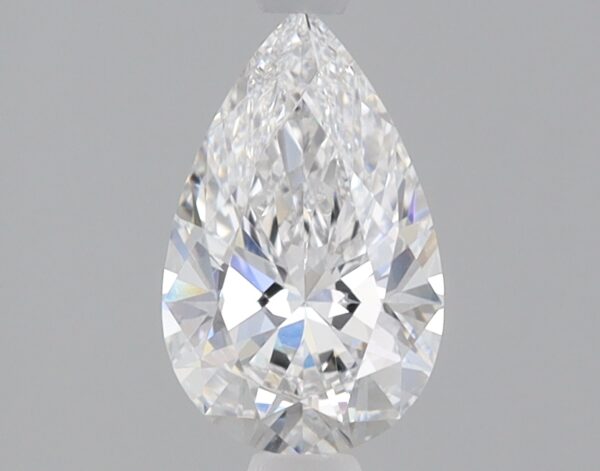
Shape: pear
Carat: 0.83
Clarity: VVS2
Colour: E
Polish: EX
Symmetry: EX
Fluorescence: NONE
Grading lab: IGI
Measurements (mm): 8.5 x 5.29 x 3.26